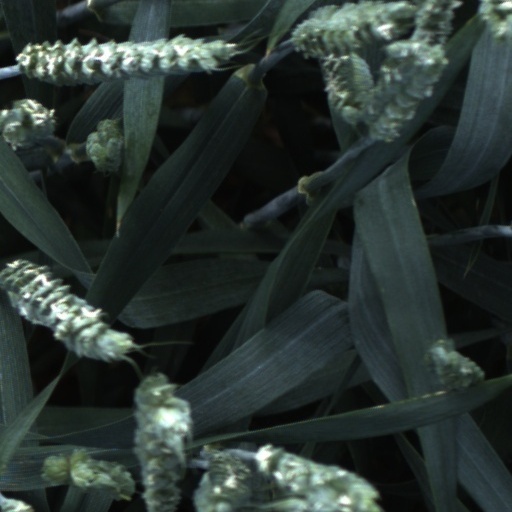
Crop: wheat